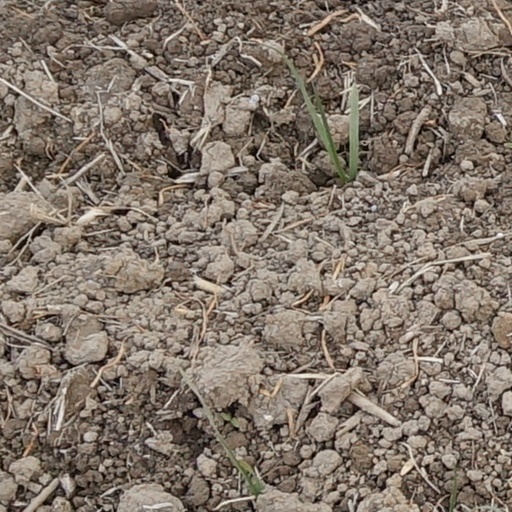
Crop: wheat